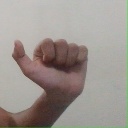
अक्षर: त